Egyptian cuisine

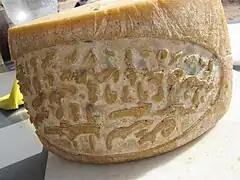
A rumi cheese wheel

In the 19th century the culinary habits of elite landowning families reflected a blend of local and Westernized influences. Many of these families, having moved from the countryside to Cairo by the later half of the 19th century, maintained elaborate household kitchens staffed by professional chefs. Recipes were often guarded secrets, passed through generations of cooks rather than through written records. However, after the 1952 revolution, many of these families lost their wealth, their large homes were sold, and the trained staff dispersed, leading to the gradual disappearance of a distinct upper-class cuisine.